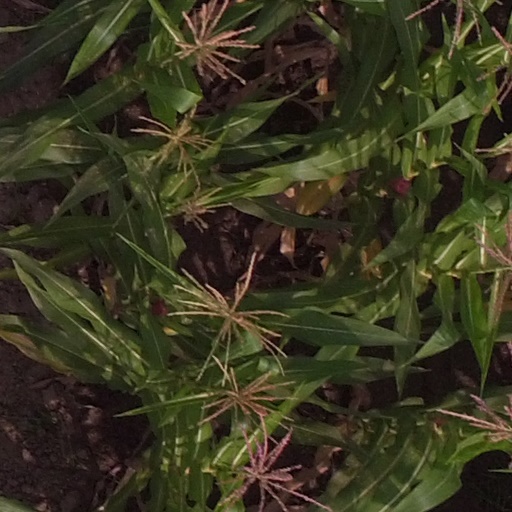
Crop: maize; corn